Dunkirk evacuation

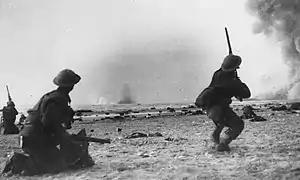
Soldiers were strafed and bombed by German aircraft while awaiting transport.

By 24 May, the Germans had captured the port of Boulogne and surrounded Calais. The engineers of the 2nd Panzer Division under "Generalmajor" Rudolf Veiel built five bridges over the Canal Line and only one British battalion barred the way to Dunkirk. On 23 May, at the suggestion of Fourth Army commander Günther von Kluge, Rundstedt had ordered the panzer units to halt, concerned about the vulnerability of his flanks and the question of supply to his forward troops. He was also concerned that the marshy ground around Dunkirk would prove unsuitable for tanks and he wished to conserve them for later operations (in some units, tank losses were 30–50 per cent). Hitler was also apprehensive, and on a visit to Army Group A headquarters on 24 May, he endorsed the order.